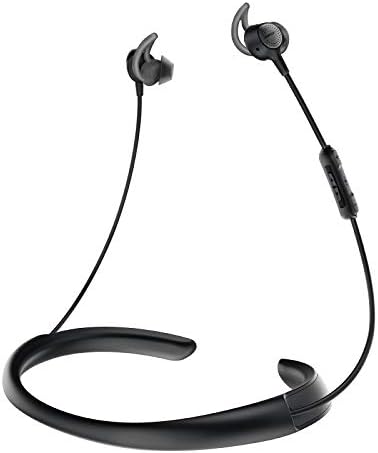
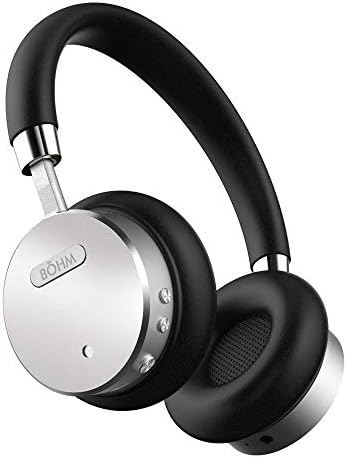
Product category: headphones
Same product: no